Covaxgate

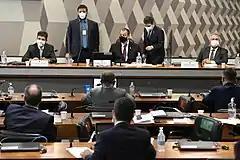
Table of COVID-19 CPI on 4 May 2021

On Friday, 25 June 2021, Congressman Luis Miranda (DEM-DF) and his brother, Luis Ricardo Miranda, a civil servant at the Ministry of Health, were heard at the COVID-19 CPI. The Miranda brothers said that the contract for the purchase of the Indian vaccine Covaxin was agenda. During testimony, Ricardo Miranda refuted Onyx Lorenzoni's accusations. After suspecting corruption in the Covaxin purchase, the congressman and the civil servant claim that they would have met with President Bolsonaro.